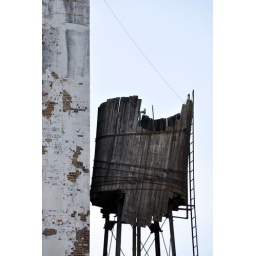
A dilapidated water tower along 125th Street, the traditional &amp;quot;Main Street&amp;quot; of the Harlem neighborhood in New York City.